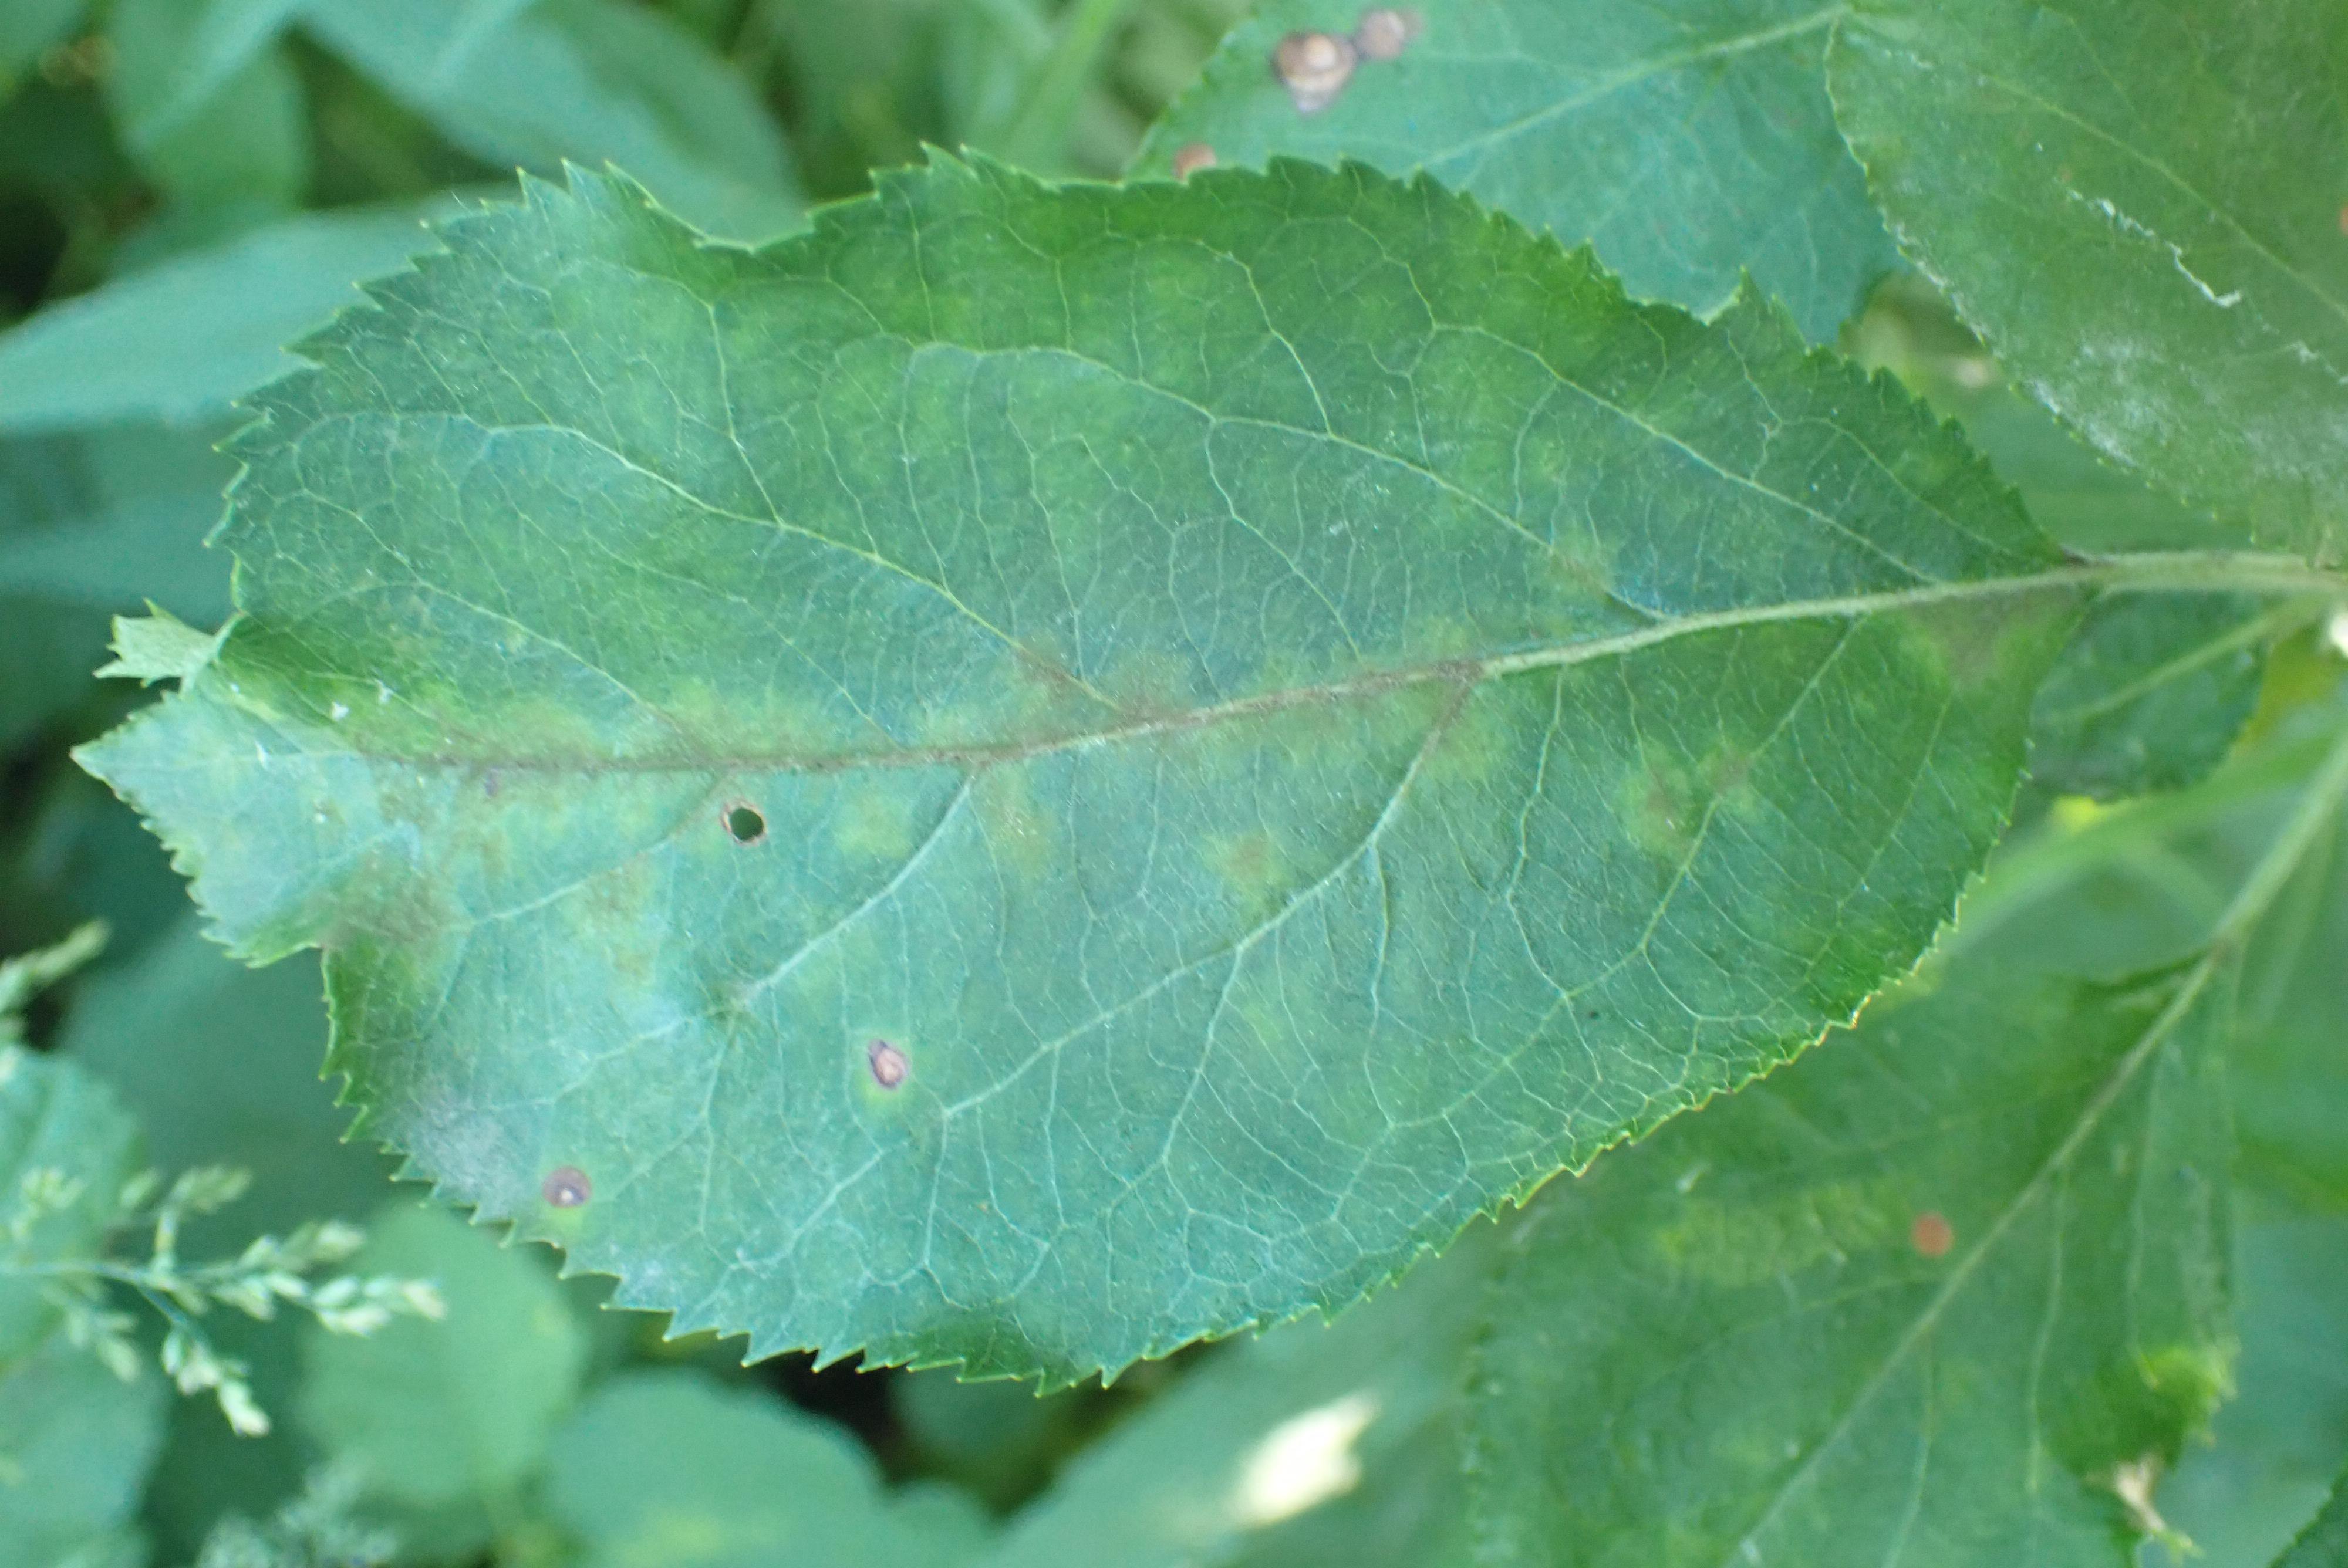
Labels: scab, frog_eye_leaf_spot